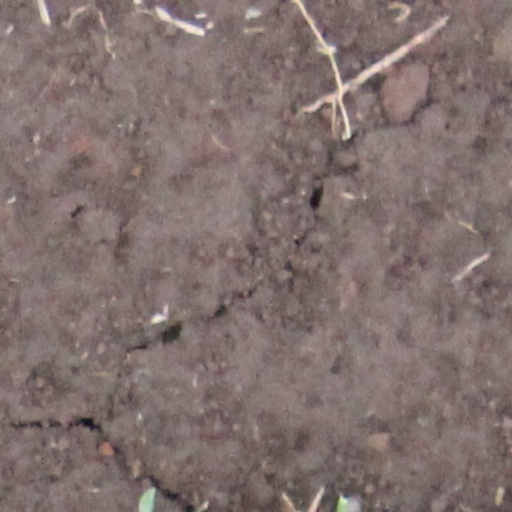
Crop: wheat